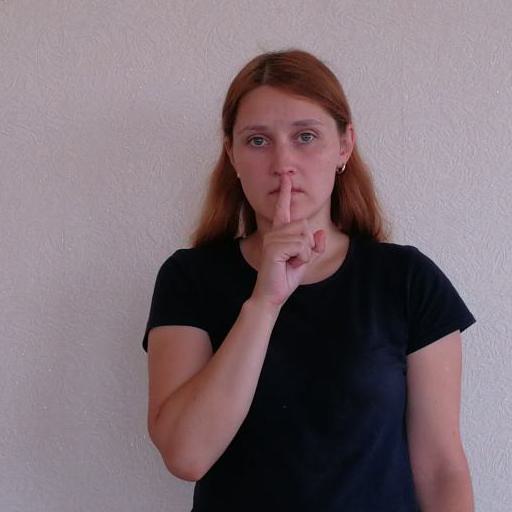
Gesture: mute